Pat Spillane

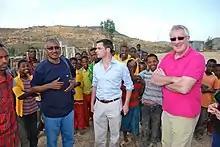
Pat Spillane (right) at Dengogo School with VSO volunteer Dr Negussie Araye

Patrick Gerard Spillane (born 1 December 1955), better known as Pat Spillane, is an Irish former Gaelic football pundit and player. His league and championship career at senior level with the Kerry county team spanned seventeen years from 1974 to 1991. Spillane is widely regarded as one of the greatest players in the history of the game.